Flower Travellin' Band

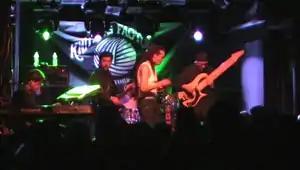
Flower Travellin' Band performing in New York City in 2008.

was a Japanese rock band that was formed in 1967. They were connected to Japan's counterculture movement and noted for their mixture of early heavy metal with psychedelic and progressive rock. They received wide acclaim from critics but failed to achieve commercial success and separated in 1973 to pursue individual careers. The band reunited in late 2007, but permanently disbanded after the 2011 death of vocalist Joe Yamanaka.